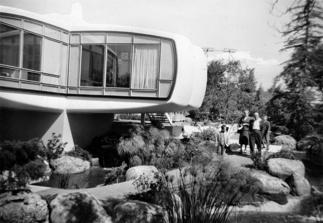
Building: Monsanto House of the Future
Country: United States of America
Year built: 1957
Former structure at Disneyland Monsanto House of the Future Disneyland Area Tomorrowland Coordinates 33°48′45″N 117°55′06″W / 33.81250°N 117.91833°W / 33.81250; -117.91833 Status Closed Soft opening date June 11, 1957 Opening date June 12, 1957 Closing date December 1967 Replaced by Alpine Gardens Ride statistics Attraction type Walkthrough attraction Designer Marvin Goody & Richard Hamilton Theme Futuristic House set in 1986 Site area 1,280 sq ft (119 m 2 ) Participants per group 60,000 per week Sponsor Monsanto Company The Monsanto House of the Future was an attraction at Disneyland 's Tomorrowland in Anaheim , California , USA , from 1957 to 1967. It offered a tour of a futuristic home, and was intended to demonstrate the versatility of modern plastics. History Sponsored by Monsanto Company , the House of the Future was made possible by Monsanto, the Massachusetts Institute of Technology (MIT), and Walt Disney Imagineering . With this project, Monsanto wanted to demonstrate plastic's versatility as a high-quality, engineered material. The design team for this innovative structure included MIT architecture faculty Richard Hamilton and Marvin Goody (founders of Goody Clancy) and MIT civil engineering faculty Albert G. H. Dietz, Frank J. Heger, Jr. (a founder of Simpson Gumpertz & Heger ) and Frederick J. McGarry. The MIT faculty worked with the Engineering Department of Monsanto's Plastics Division, including R. P. Whittier and M. F. Gigliotti.  The house, featuring four symmetric wings cantilevered off a central core, was fabricated with glass-reinforced plastics. The attraction offered a tour of a home of the future , featuring household appliances such as microwave ovens , which eventually became commonplace. The house saw over 435,000 visitors within the first six weeks of opening, and ultimately saw over 20 million visitors before being closed. The house closed in 1967. The building was so sturdy that when demolition crews failed to demolish the house using wrecking balls, torches, chainsaws, and jackhammers, it was ultimately demolished using choker chains to crush it into smaller parts.  The plastic structure was so strong that the half-inch steel bolts used to mount it to its foundation broke before the structure itself did. The reinforced concrete foundation was never removed and remains in its original location, now the Pixie Hollow , where it has been painted green and is used as a planter. The concrete base can be seen covered in camouflage and netting over the top of Disneyland's signature " Go Away Green " paint behind the Pixie Hollow sign. Legacy The House of the Future has had a significant impact on later design at Disney and Epcot. In February 2008, Disney announced it would conceptually bring back the attraction with a more modern and accessible interior. The $15 million Innoventions Dream Home was a collaboration of the Walt Disney Company , Microsoft , Hewlett-Packard , software maker LifeWare, and homebuilder Taylor Morrison . In 2010, MIT Museum Architecture Curator Gary Van Zante gave a presentation on campus where he showed archived drawings and photographs of the plastic house. The talk, titled Back to the Future: A 1950s House of the Future , was part of the Cambridge Science Festival. The attraction served as the basis for The Wonderful World of Mickey Mouse episode "House of Tomorrow". See also List of former Disneyland attractions References